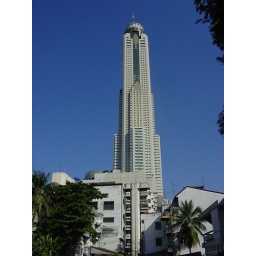
This 84 storeys tower is currently the tallest building in Bangkok and one of the tallest buildings in SE Asia.